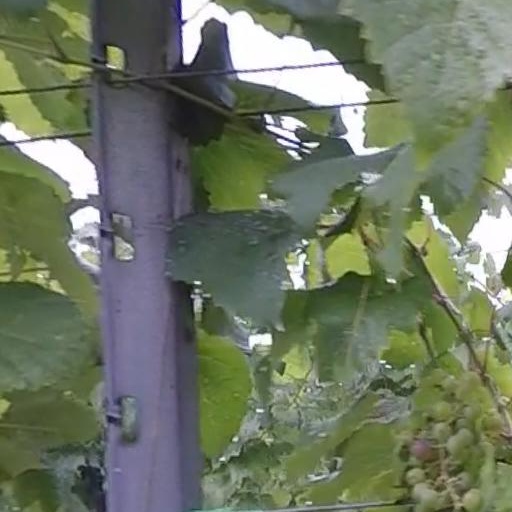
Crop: grape